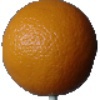
Label: orange